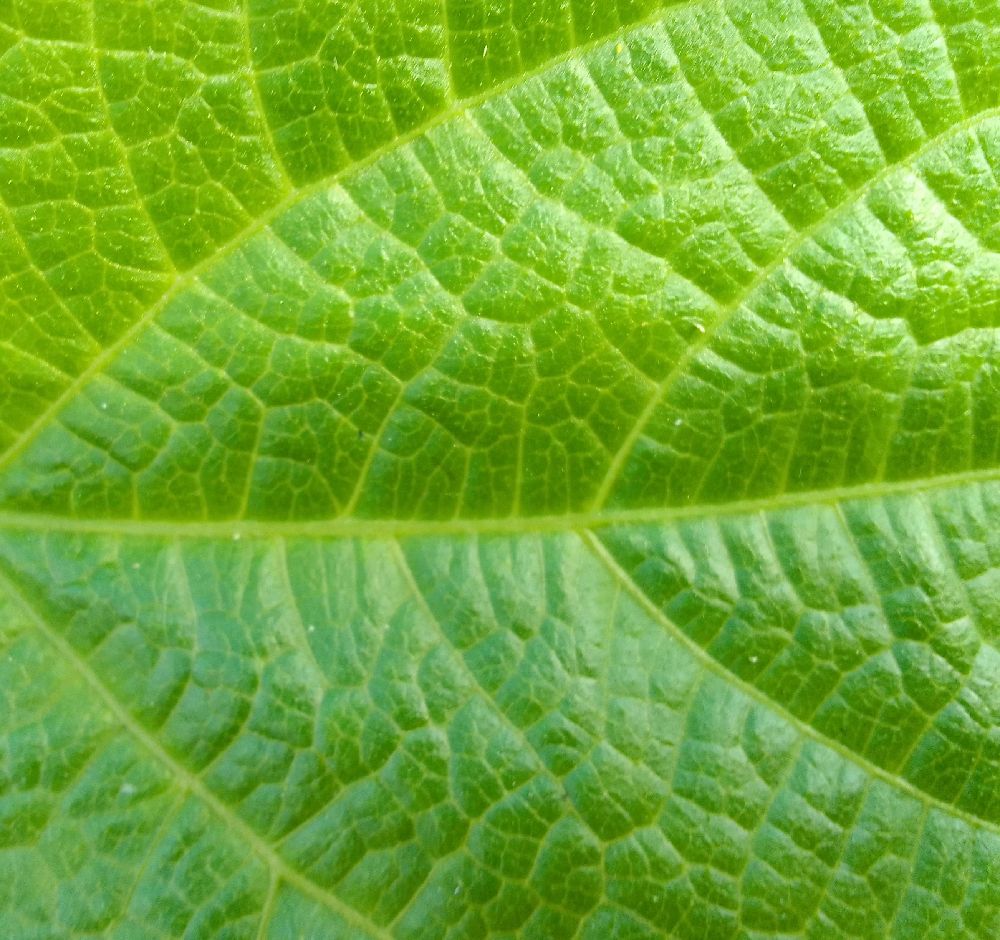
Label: healthy